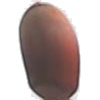
Label: hazelnut